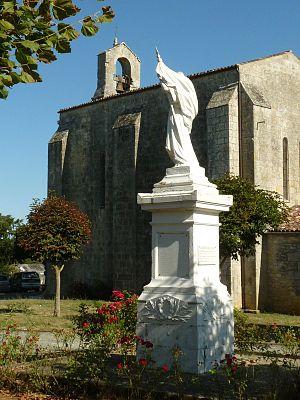
église et monument aux morts de St-André-de-Lidon (17), France
Saint-André-de-Lidon est une commune du sud-ouest de la France, située dans le département de la Charente-Maritime.